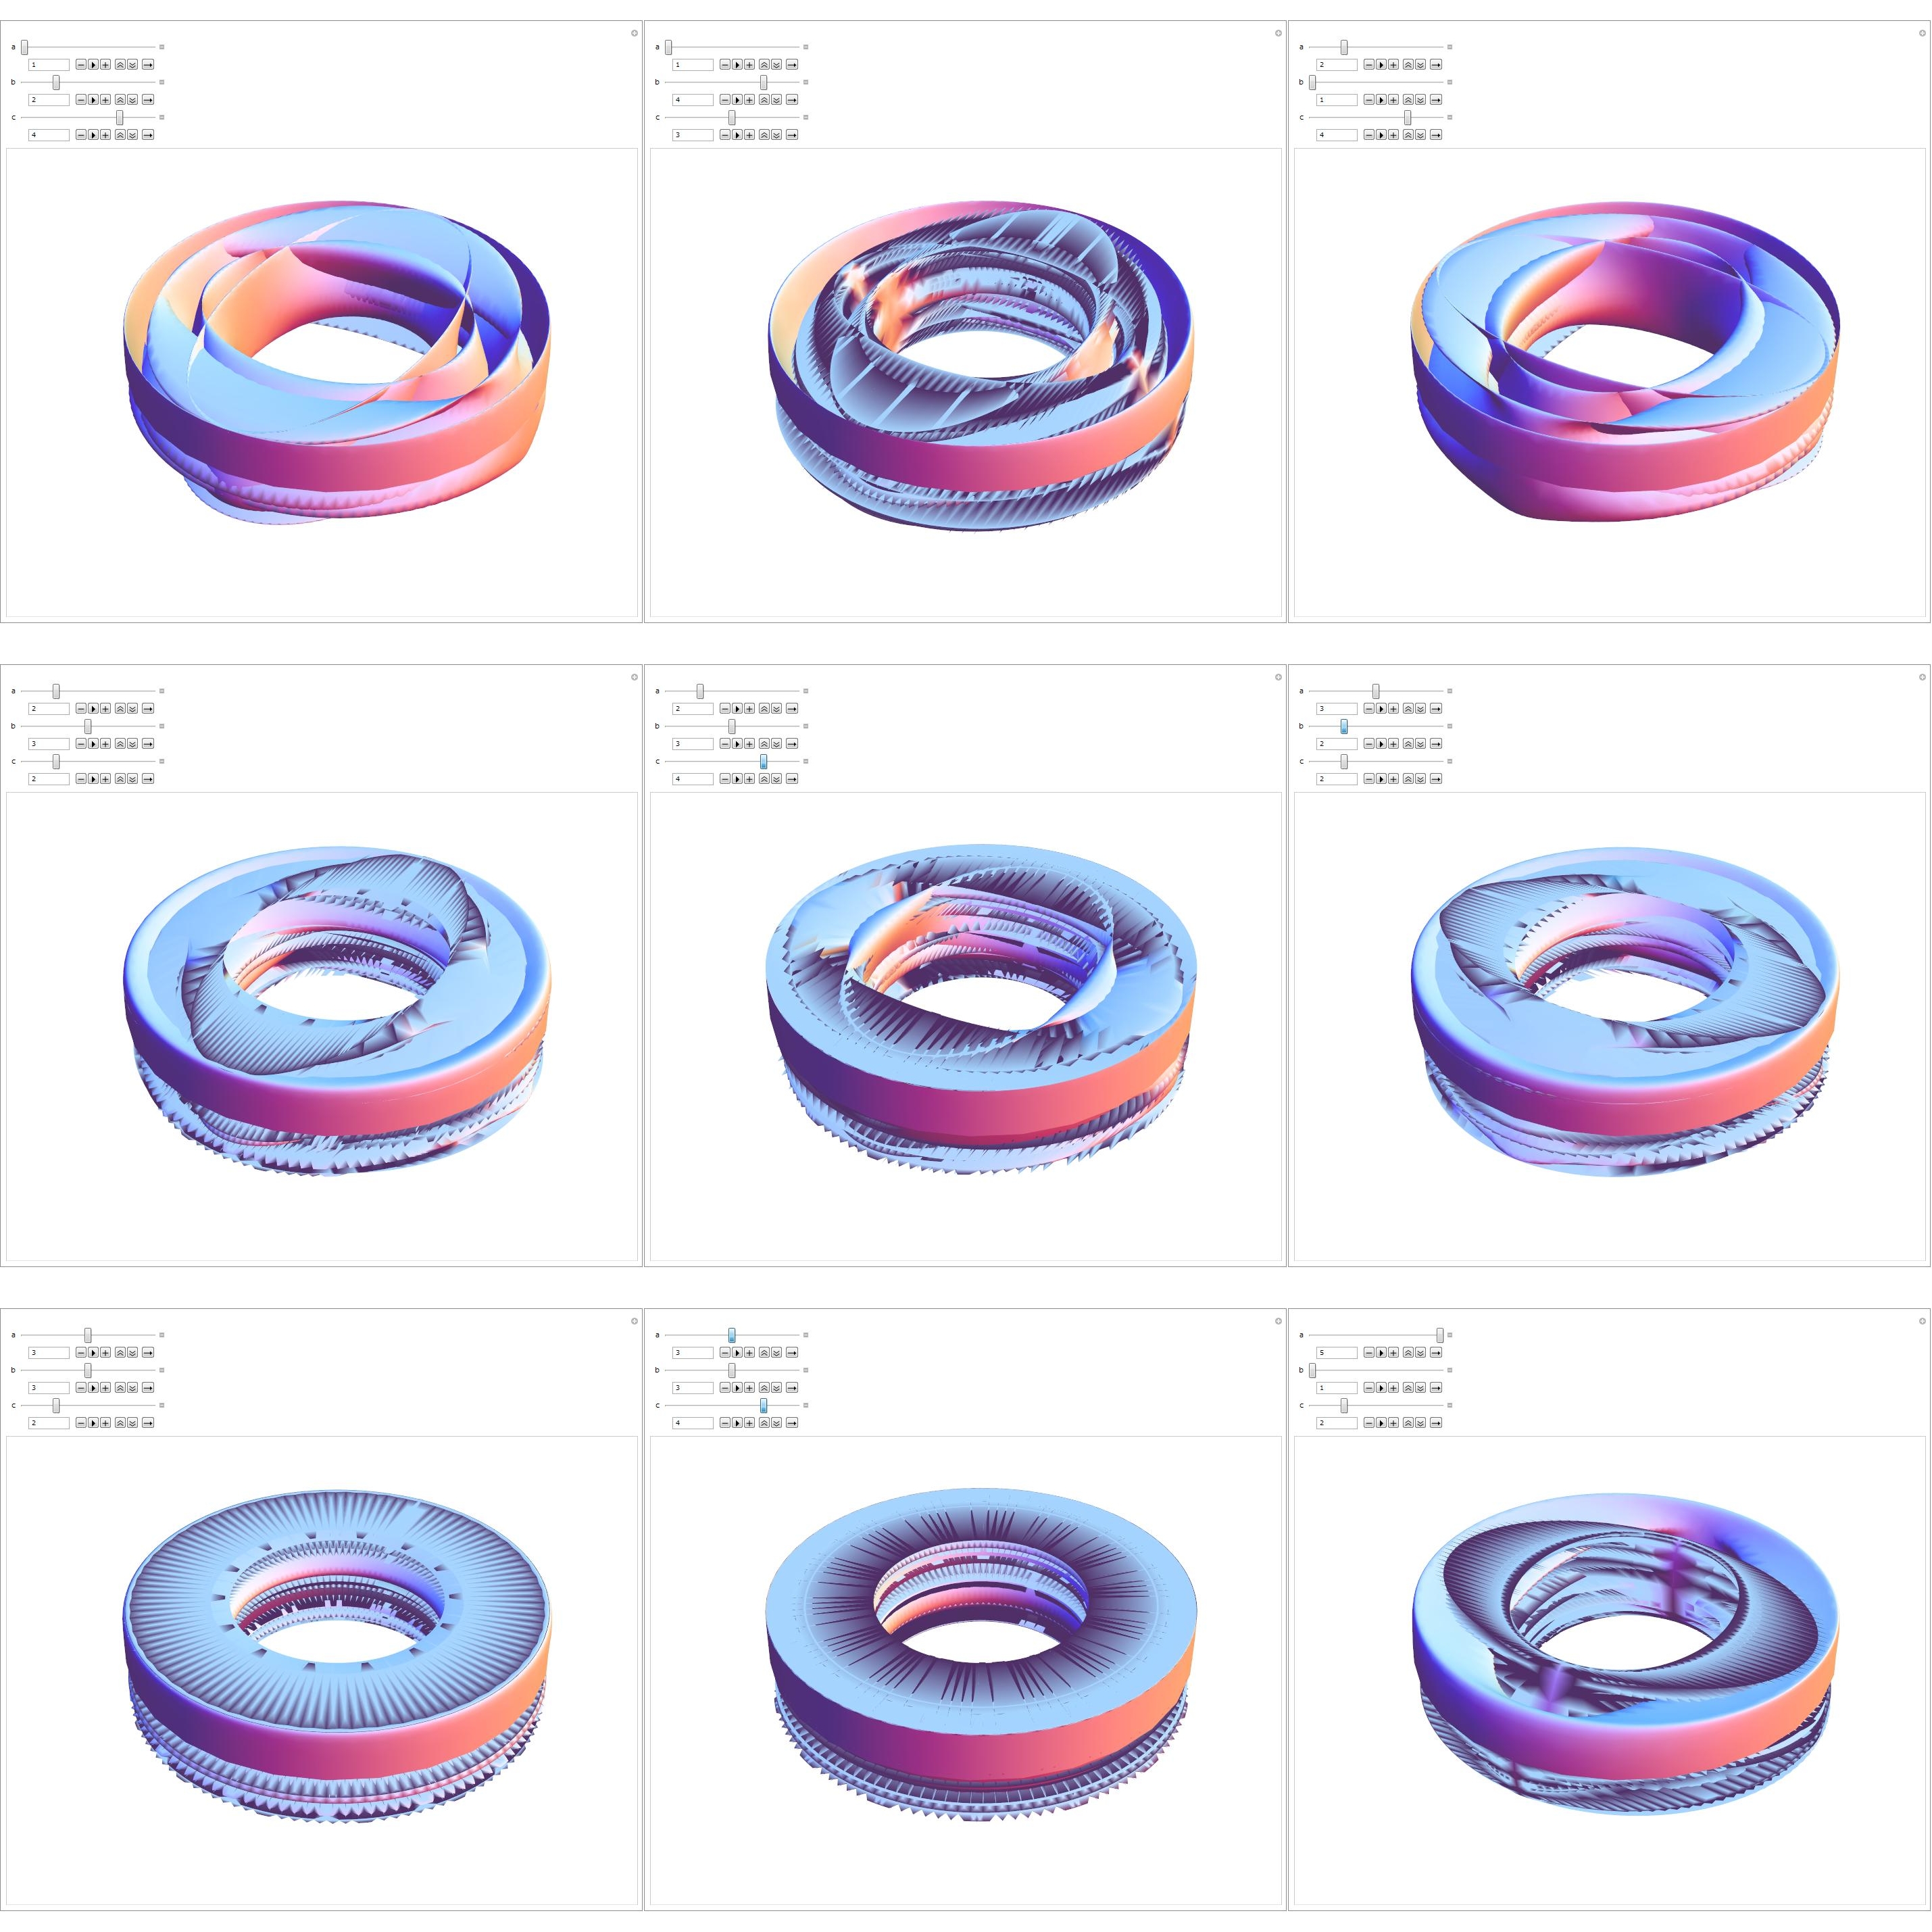
structure, wheel, pattern, geometry, color, blue, toy, circle, product, sculpture, design, symmetry, 3d, graphic, shape, mathematica, cg, parametricplot3d, code, program, algorithm, geometricsculpture, cobalt blue, fashion accessory